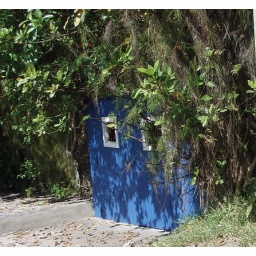
Blue door in the middle of rock wall.